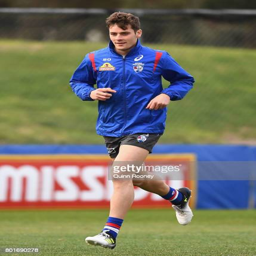
person jogs laps during a training session